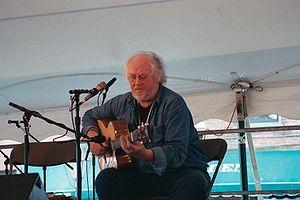
Le medieval rock est un sous-genre musical ayant émergé dans les années 1970 en Angleterre et en Allemagne, mêlant musique ancienne et rock. Il émerge dans les mouvements electric folk et folk progressif à la fin des années 1960. Le terme était utilisé pour catégoriser les musiciens incorporant des éléments sonores issus de musiques médiévales, de la Renaissance et baroque à leurs chansons, et souvent pour décrire des groupes usant ou non d'instruments électriques.
John Renbourn est un guitariste anglais né le 8 août 1944 à Marylebone et mort le 26 mars 2015 à Hawick. Guitariste, auteur-compositeur britannique, John Renbourn est mieux connu du public britannique pour ses collaborations avec le guitariste Bert Jansch, ainsi que pour son travail au sein du groupe folk Pentangle, mais a toujours mené une carrière solo avant, pendant et après l'activité du groupe. À ce titre, il est considéré comme l'un des principaux inventeurs du folk baroque, ou blues baroque, mouvement musical éphémère des années soixante qui, à la suite de Davey Graham, tenta de complexifier des structures mélodiques et rythmiques issues du folk-blues américain en leur adjoignant des harmonies et des contrepoints issus de l'héritage classique européen.